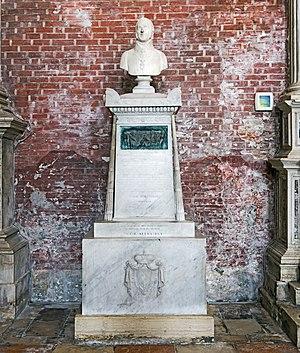
La basilique des Saints Jean et Paul est l'un des édifices médiévaux religieux les plus imposants de Venise. Il fait figure de Panthéon de la Sérénissime en raison du grand nombre de doges et d’autres personnages importants qui y furent enterrés à partir du XIIIᵉ siècle. L’église est située sur le campo du même nom dans le sestiere de Castello.
Le marquis Jean-Gabriel Joseph Albert du Chasteler de Courcelles, né le 22 janvier 1763 au château de Moulbaix, dans les Pays-Bas méridionaux et mort le 7 mai 1825 à Venise, était un général de l'armée impériale du Saint-Empire.